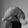
ASL letter: Q